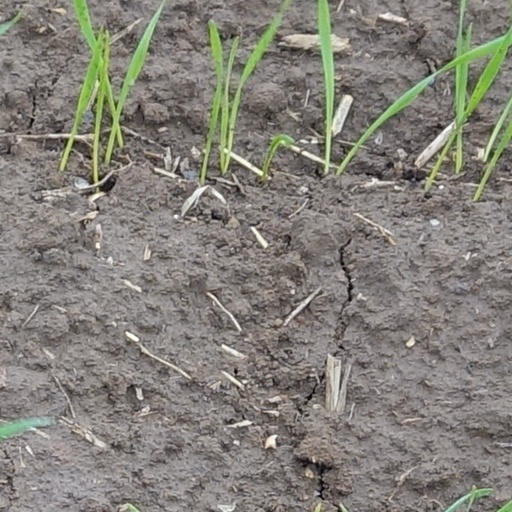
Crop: wheat